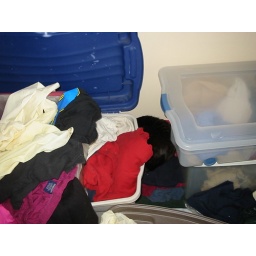
here is lucky hiding between the clothes boxes in my computer room